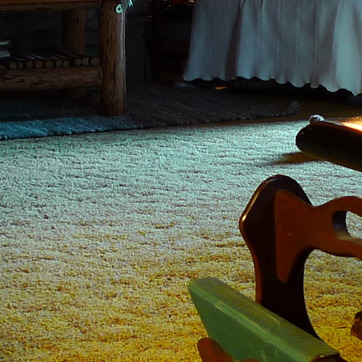
Material: carpet